Copper in architecture

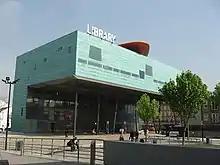
Peckham Library, in London, won the 2000 Stirling Award for Architectural Innovation, the 2001 Copper Cladding Award, and the 2002 Civic Trust Award for excellence in public architecture.

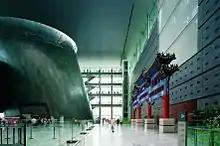
Architectural copper cladding in the interior of the Capital Museum, Beijing, People's Republic of China.

There are many types of copper domes, spires, and vaults, both with simple geometries or complex curved surfaces and multi-faceted designs. Examples include circular domes with diagonal flat seam systems, circular domes with standing seam systems, circular domes with flat seam systems, conical spires, flat seam roofing on octagonal spires, standing seam barrel vaults, and flat seam barrel vaults. Information about steps for dome panel layouts and specifications for copper constructions is available.